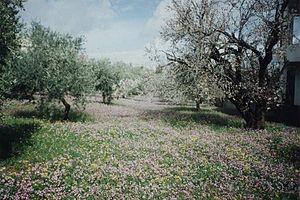
Chaqra est un village du Sud-Liban situé dans le caza de Bint-Jbeil